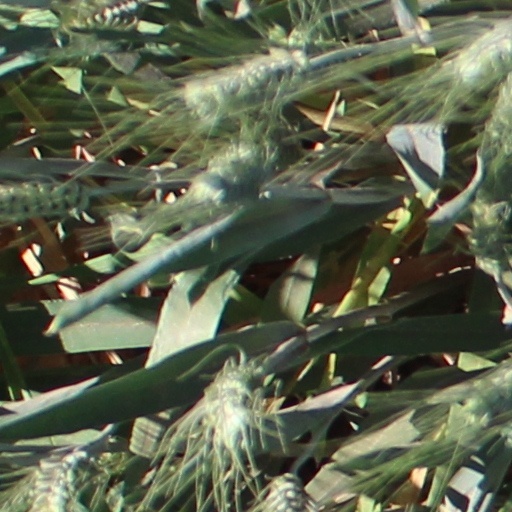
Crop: wheat